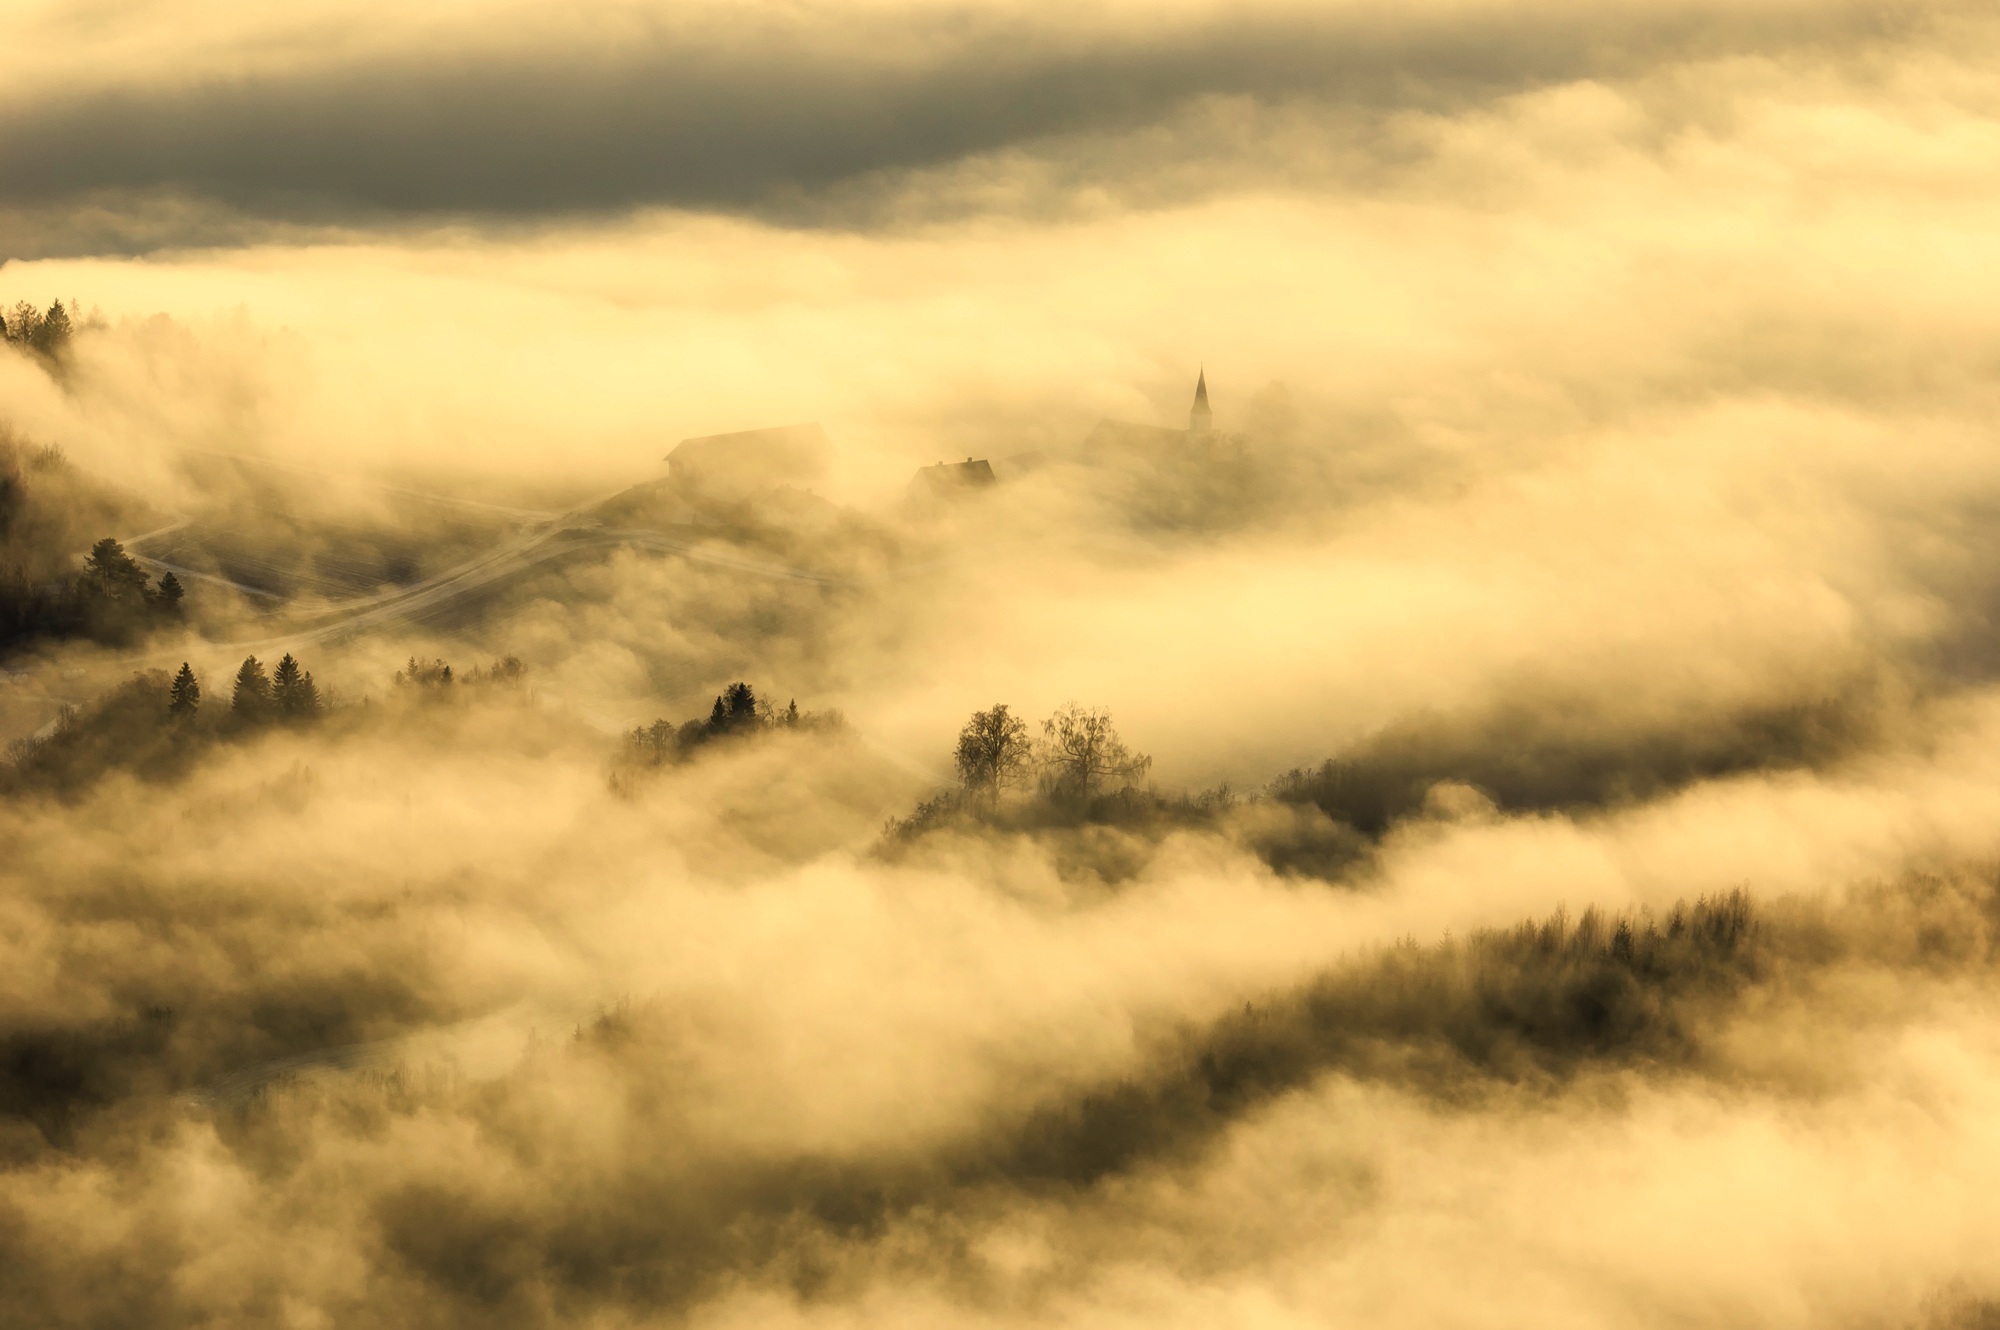
landscape, tree, nature, forest, grass, horizon, mountain, cloud, sky, fog, sunrise, mist, prairie, sunlight, morning, hill, dawn, atmosphere, country, dusk, evening, rural, weather, haze, monochrome, plain, trees, outdoors, woods, hdr, clouds, daybreak, beautiful, thick, meteorological phenomenon, atmospheric phenomenon, atmosphere of earth